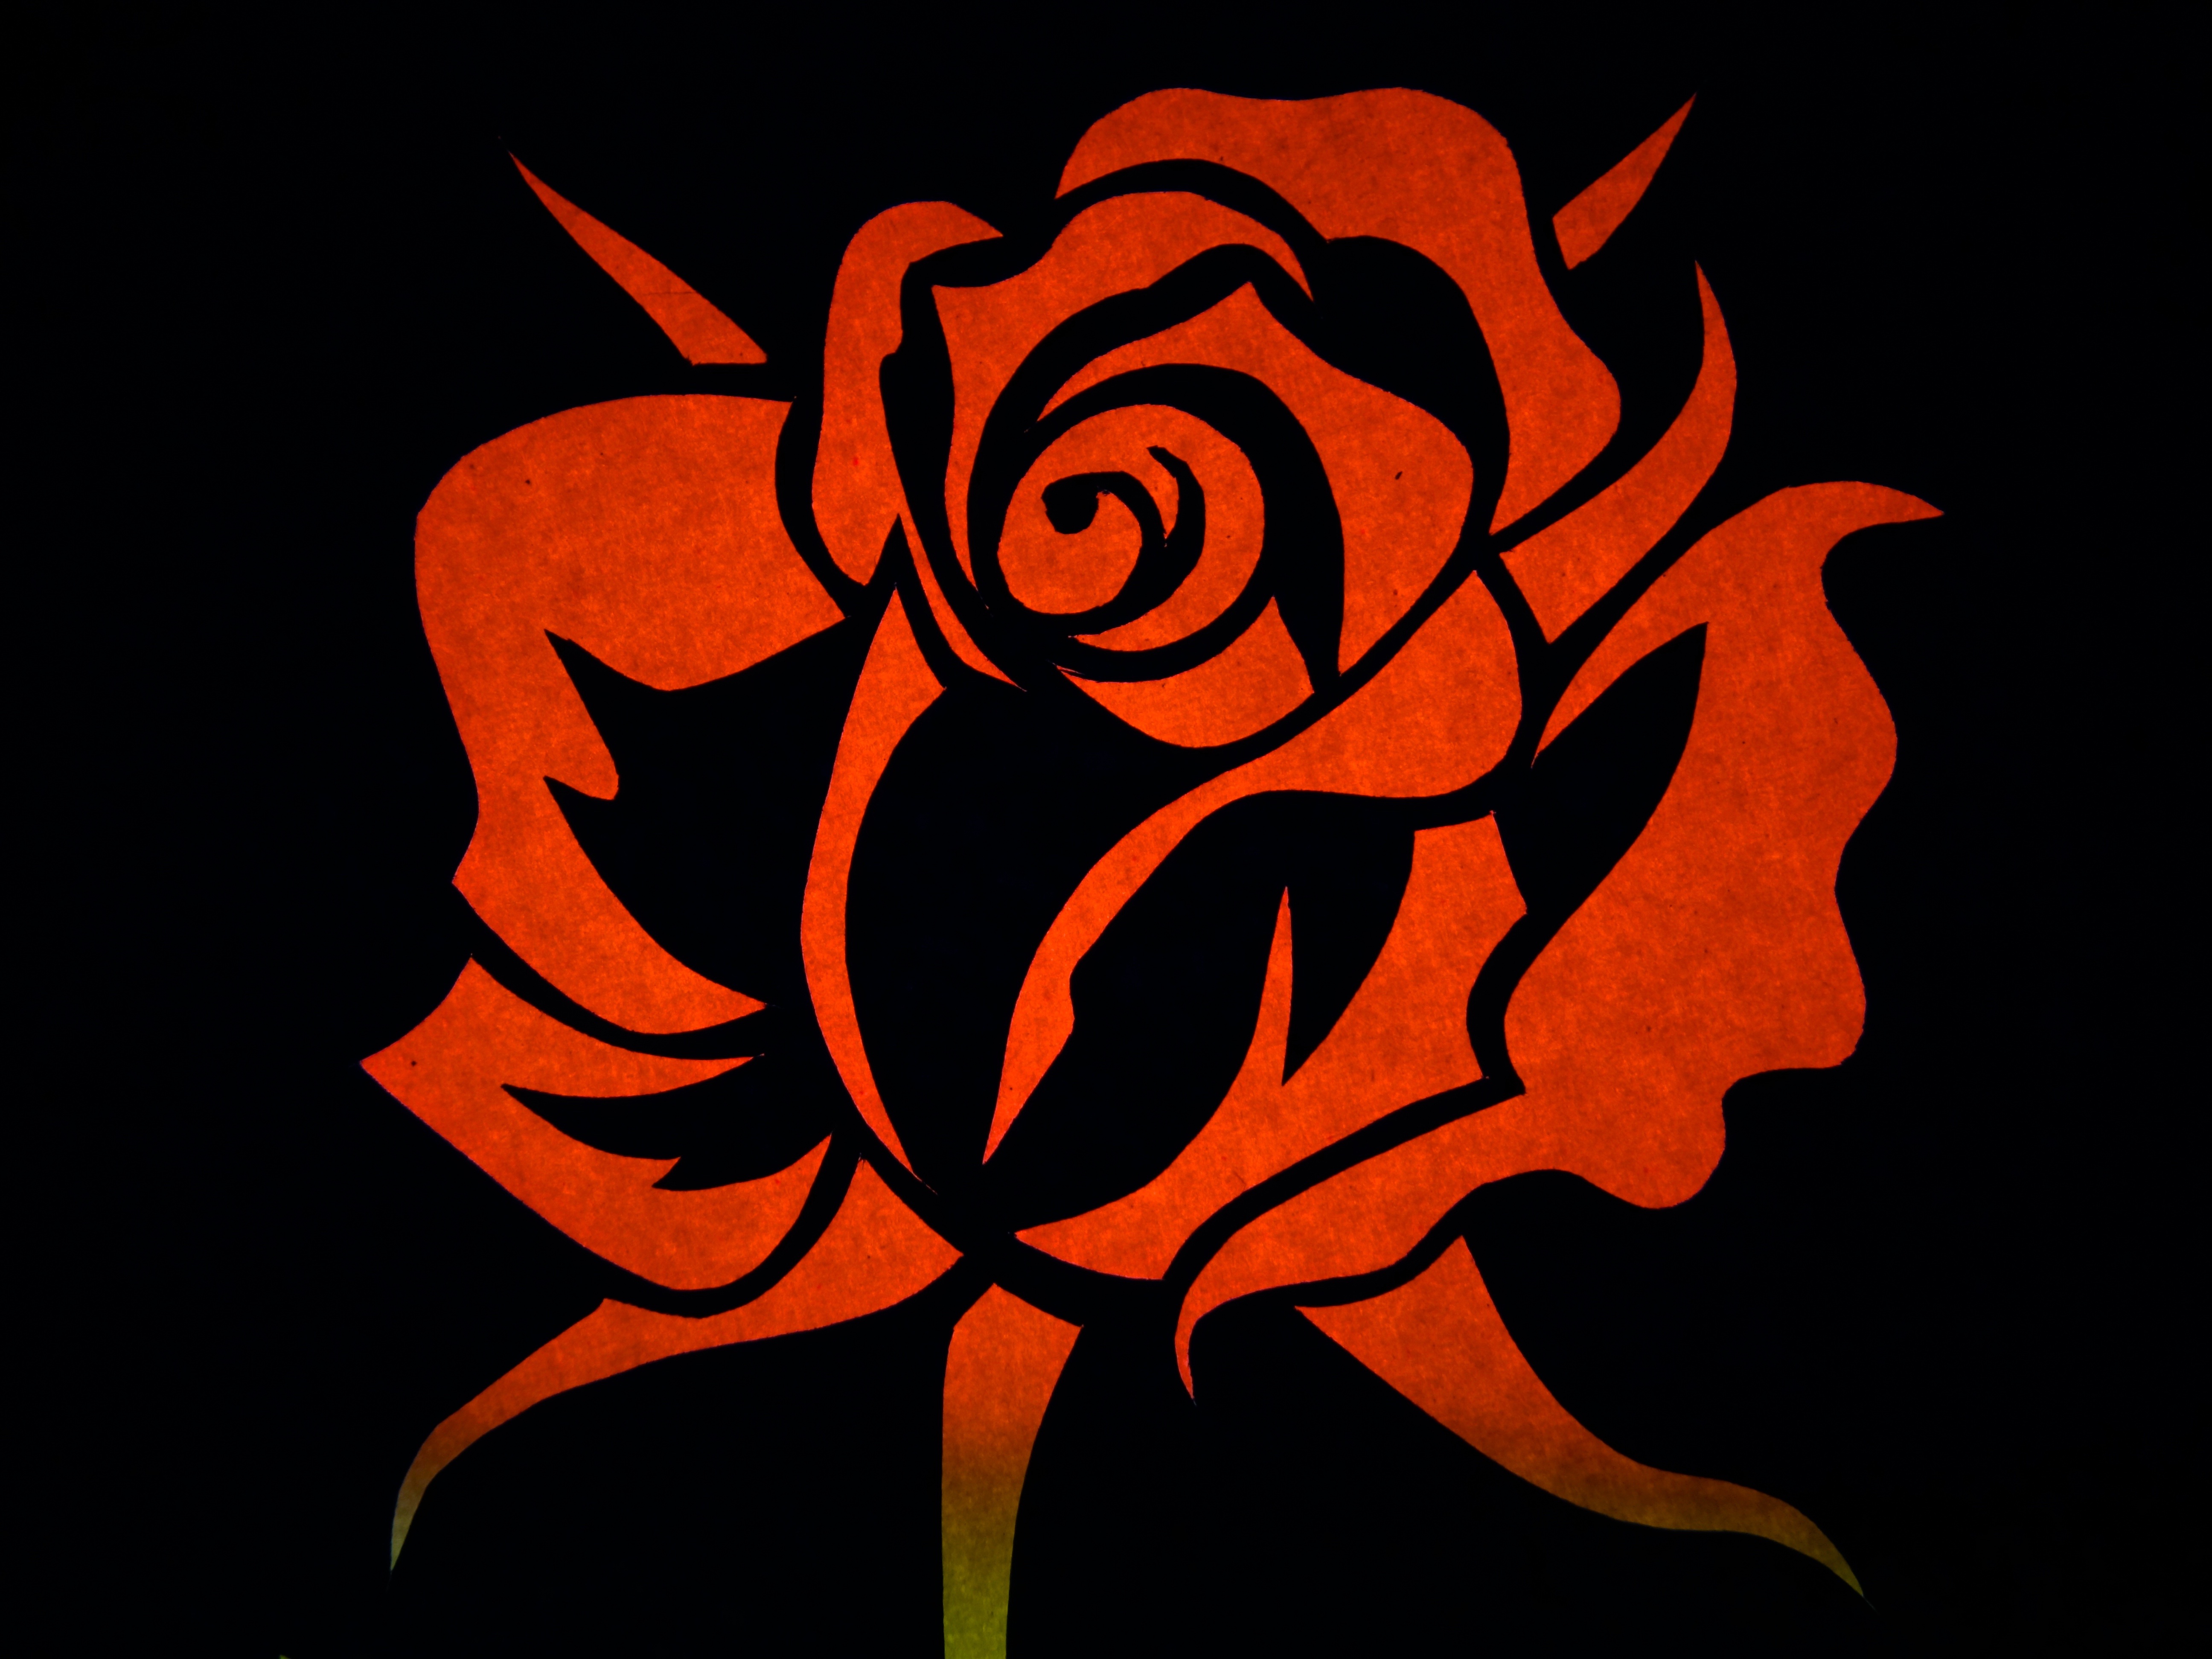
silhouette, blossom, plant, leaf, flower, petal, bloom, rose, red, illustration, flowering plant, contour, still life photography, outlines, land plant